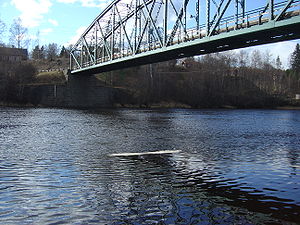
Munkfors
Munkfors
Munkfors er et byområde i Munkfors kommun i Värmlands län i Sverige. I 2010 var indbyggertallet 3.054.